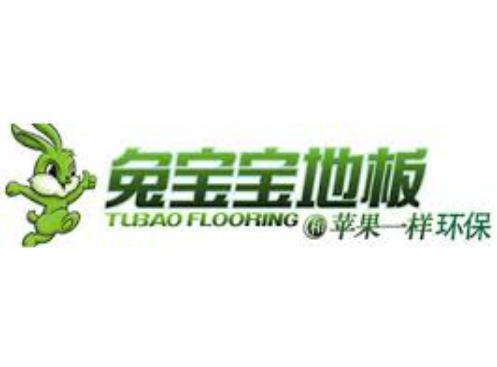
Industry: Others